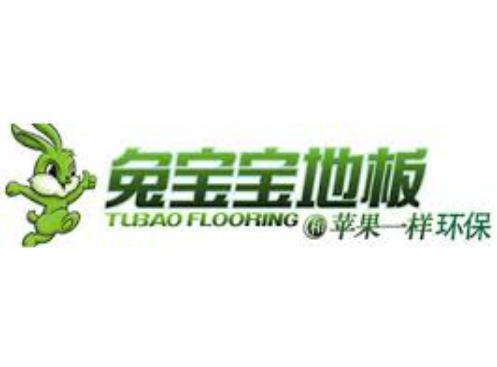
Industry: Others